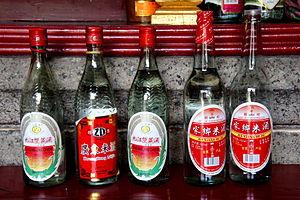
L'alcool de riz est une expression assez vague qui se rapporte à toute boisson alcoolisée à base de riz, fabriquée et consommée principalement en Asie. On peut distinguer différents alcools de riz selon le type de fabrication et le pays d'origine : principalement Japon, Chine ou Corée. On trouve également des alcools de riz au Tibet et au Népal, et au Viêt Nam.